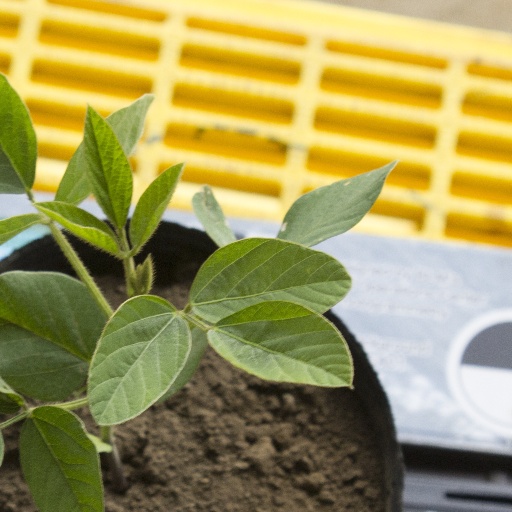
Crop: soybean